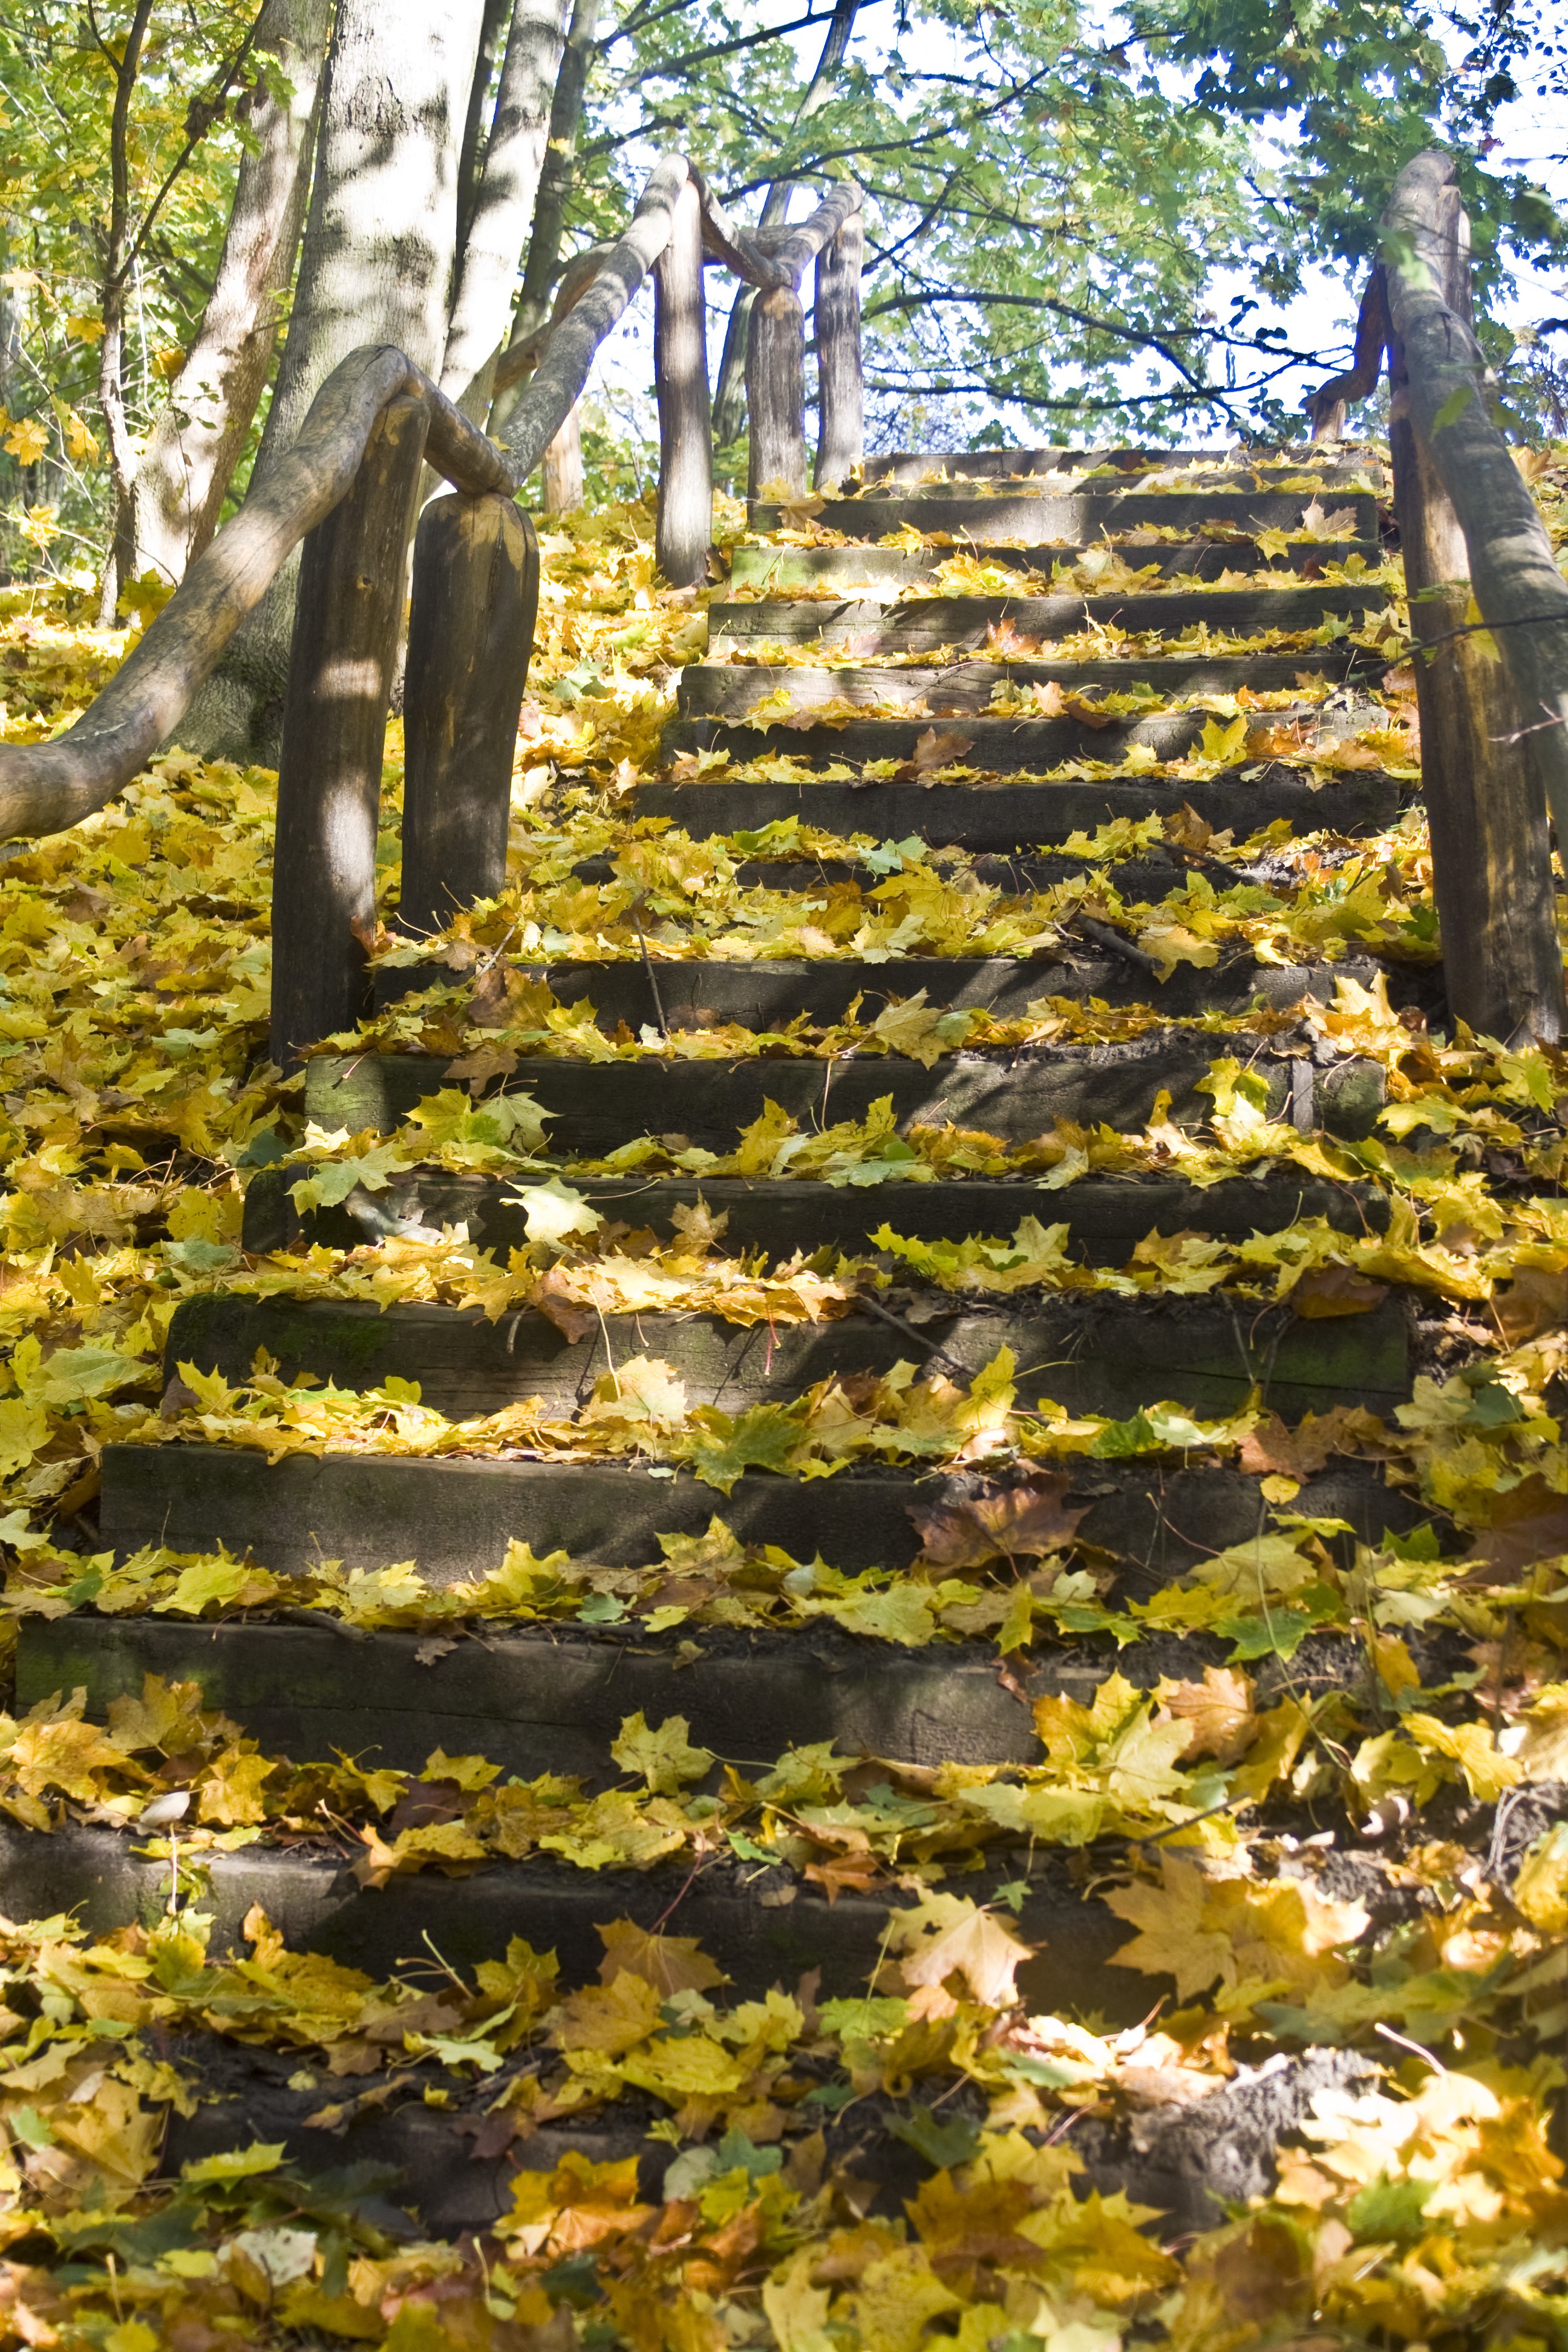
tree, forest, rock, wilderness, book, plant, sunlight, leaf, flower, pond, stream, golden, high, autumn, botany, garden, flora, season, maple, emerge, leaves, stairs, way, woodland, october, golden autumn, upward, leaf fall, woody plant